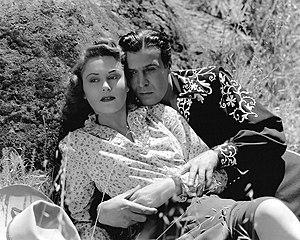
George J. Lewis est un acteur américain d'origine mexicaine, né le 10 décembre 1903 à Guadalajara, mort le 8 décembre 1995 à Rancho Santa Fe. Il est notamment connu pour avoir joué le rôle de Vic Gordon, un agent gouvernemental allié de The Black Whip dans la série Zorro le vengeur masqué en 12 épisodes de 1944, puis 13 ans plus tard celui de Don Alejandro de la Vega, le père de Don Diego de la Vega alias « Zorro », dans la série de Walt Disney Zorro.
Ellis F. « Bud » Thackery — né le 31 janvier 1903 à Shawnee, mort le 15 juillet 1990 à Los Angeles — est un directeur de la photographie et technicien des effets visuels américain.
Zorro le vengeur masqué ou Le Masque noir de Zorro est un serial américain en douze chapitres de Republic Pictures sorti en 1944. Le film a été réalisé après le remake de 1940 de la 20th Century-Fox du Signe de Zorro et Republic n'avait plus les droits d'utiliser le personnage. Malgré le titre, Zorro n'apparait pas dans ce serial. L'héroïne, jouée par Linda Stirling, est appelée The Black Whip tout du long.